Henry Snowden Ward

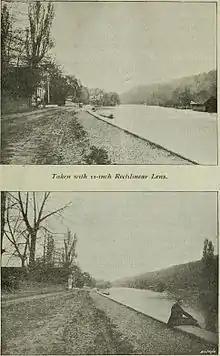
Illustration from "Early work in Photography: a text-book for beginners" by W. Ethelbert Henry and H. Snowden Ward (1896)

He and his wife, an accomplished photographer, edited in London "The Photogram" (1894–1905), continued from 1906 as "The Photographic Monthly"; "The Process Photogram" (1895–1905), continued from 1906 as "The Process Engravers' Monthly"; also "Photograms of the Year" (from 1896) and "The Photographic Annual" (from 1908).